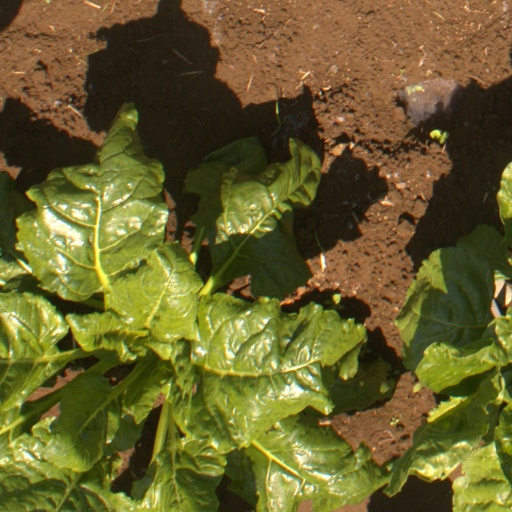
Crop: sugar beet